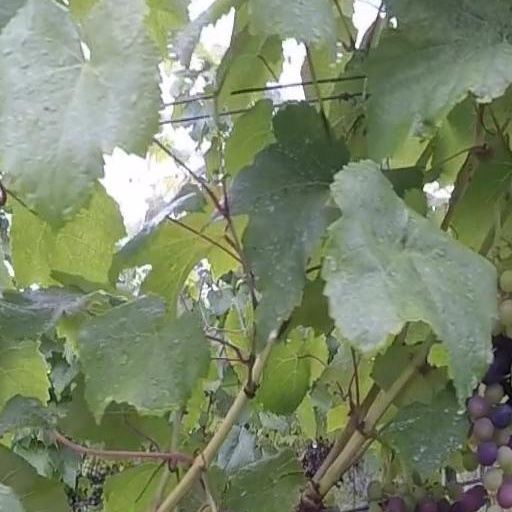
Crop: grape